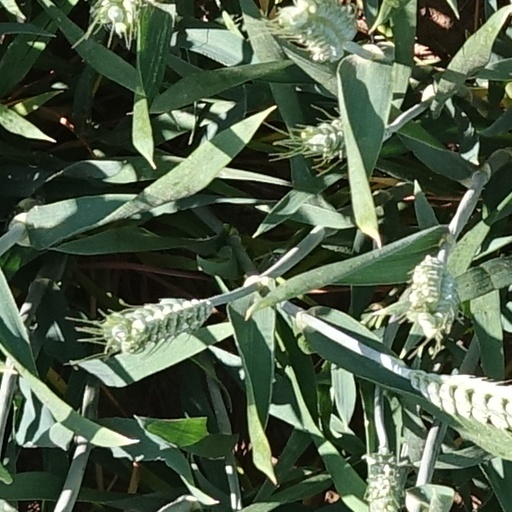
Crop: wheat